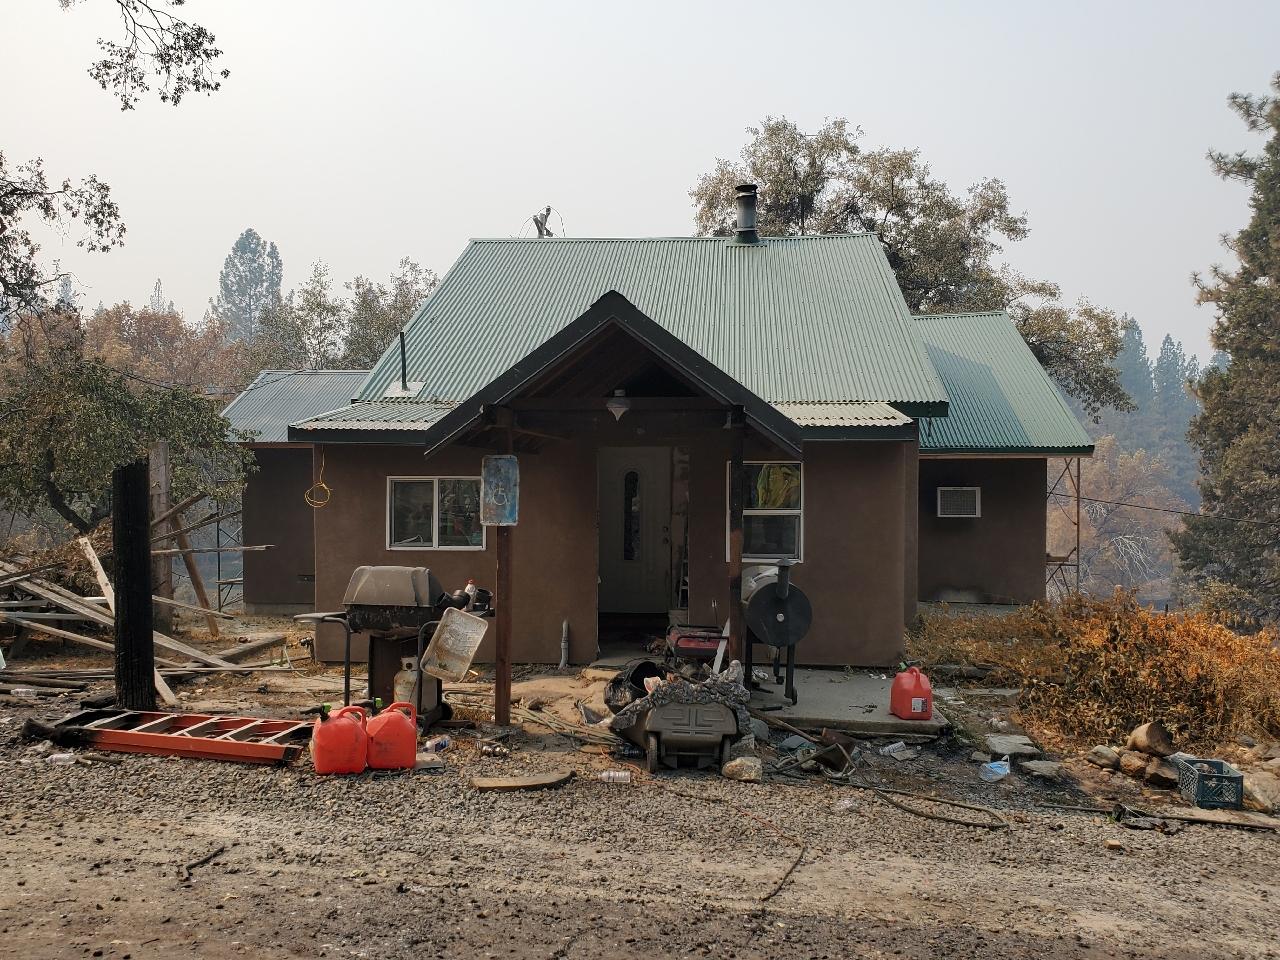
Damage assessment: affected